Choctaw

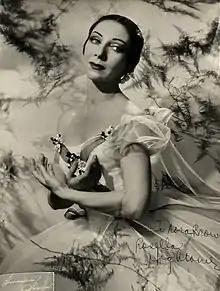
Rosella Hightower (1920–2008), Choctaw Nation of Oklahoma prima ballerina

The Choctaw coalesced as a people in the 16th century and had developed at least three distinct political and geographical divisions prior to European contact: the western Okla Falaya ("Long People"), the eastern Okla Tannap ("People on the Other Side"), and the southern Okla Hannali ("Six Towns People"). Eventually, these different groups would create distinct, independent alliances with nearby European powers.